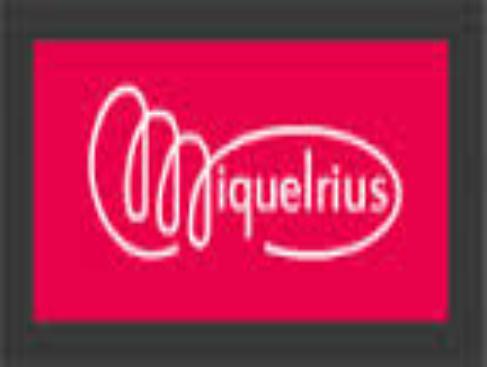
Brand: miquelrius-2
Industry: Necessities